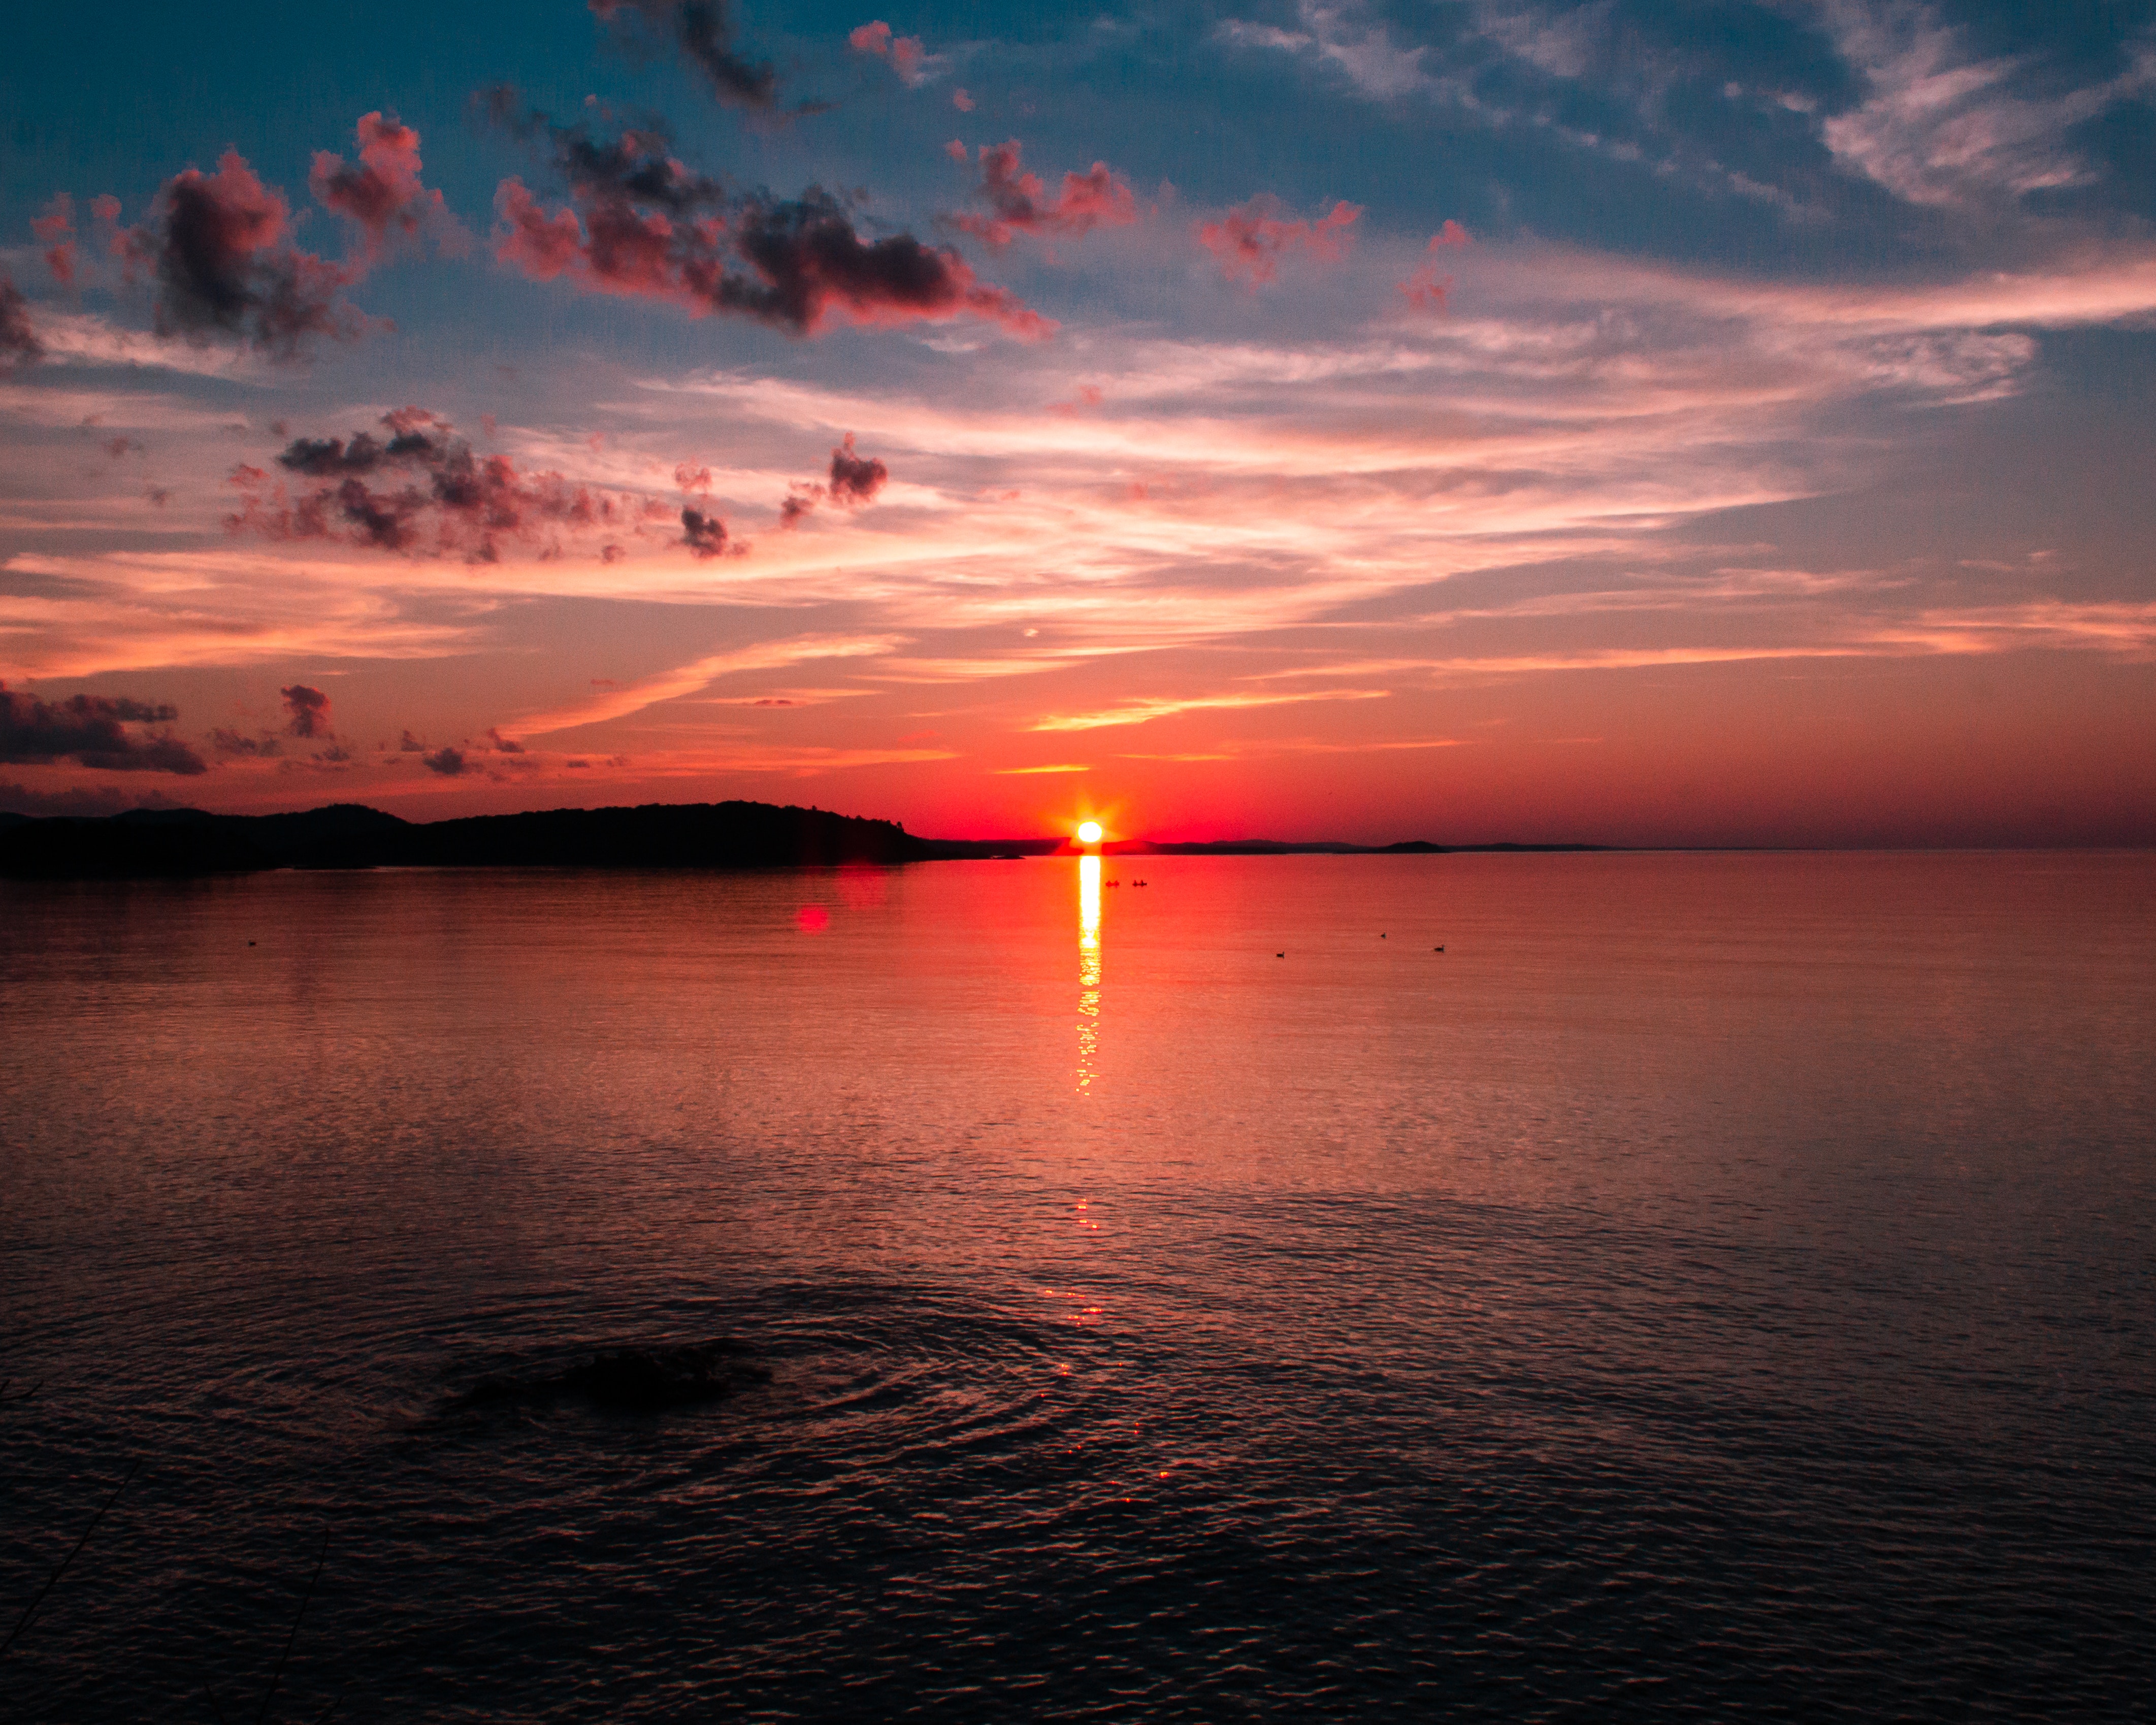
sky, afterglow, horizon, body of water, sunset, red sky at morning, sunrise, nature, sea, dusk, evening, water, calm, ocean, sound, reflection, cloud, dawn, morning, sun, atmosphere, sunlight, coast, loch, landscape, cumulus, inlet, wave, lake